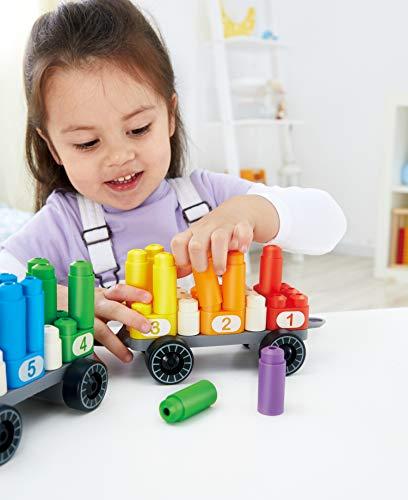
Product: Hape Polym Construction Site | 43Piece Building Brick Forklift Bulldozer Toy Set with Figurines & Accessories
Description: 43-Piece bulldozer and forklift kit: It's time for work Make your own hard-working forklift and bulldozer with this easy-to-assemble kit.
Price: $21.51
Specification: ProductDimensions:13.5x2.5x10inches|ItemWeight:1.32pounds|ShippingWeight:1.32pounds(Viewshippingratesandpolicies)|ASIN:B07VTRHRBX|Itemmodelnumber:760021|Manufacturerrecommendedage:24months-6years